Act of restoration of the Ukrainian state

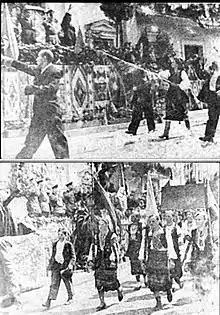
Late July 1941. Celebration of the Bandera's OUN Ukrainian statehood proclamation. Nazi and OUN-B officials at the stand with Nazi and OUN-B flags. OUN activists greeted them with a Nazi/OUN-B salute.

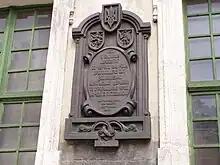
Plaque in the "Rynkova Ploshcha" [Market Square], 10, in Lviv commemorating the announcement of the Act of Restoration of the Ukrainian State in 1941.

After World War I, Ukraine was divided into three parts: most of Central and Eastern Ukraine became the Ukrainian Soviet Socialist Republic in 1921. The capital was Kharkiv.